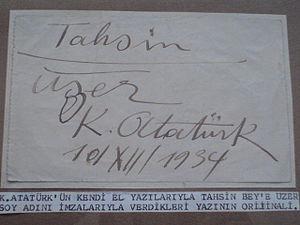
Hasan Tahsin Bey, né le 29 août 1877 à Salonique et mort le 3 décembre 1939 à Erzurum en Turquie, est un haut fonctionnaire et homme politique ottoman et turc. À la suite de la nouvelle loi sur les noms de famille, en 1934, il change son nom en Hasan Tahsin Uzer.